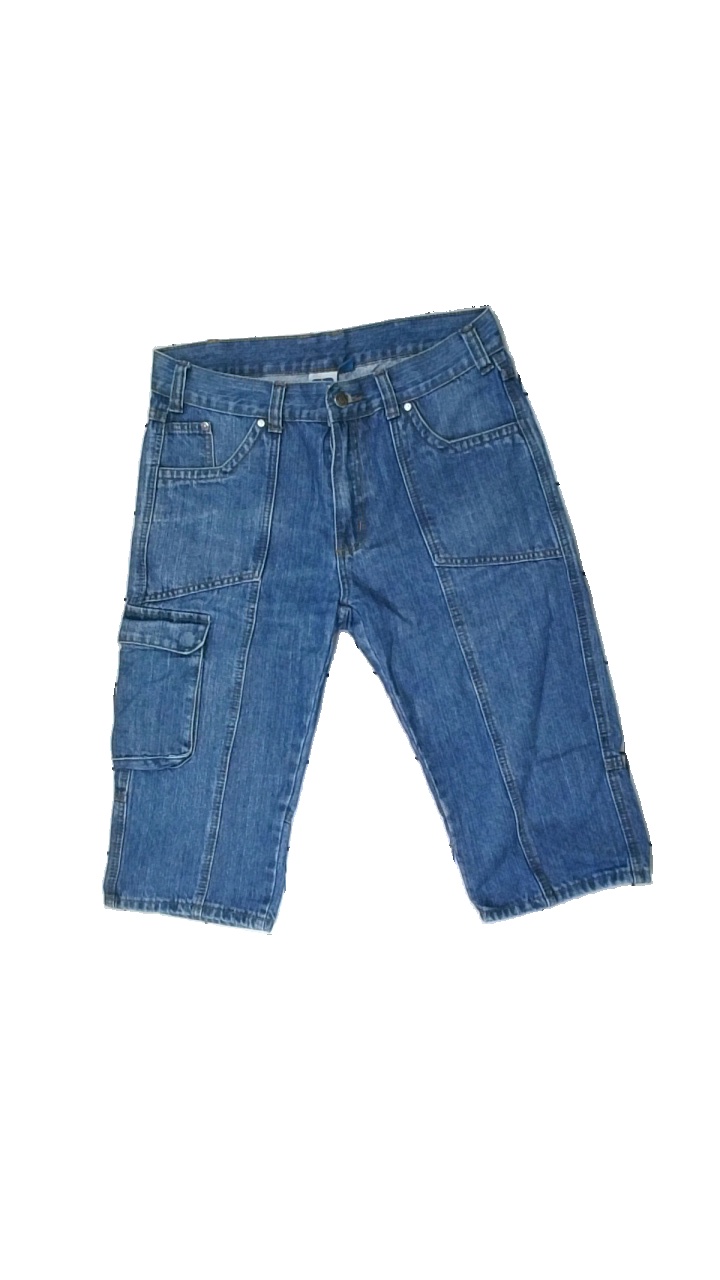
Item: Shorts (Men)
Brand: Ep Collection
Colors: Blue
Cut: Regular
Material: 100% cotton
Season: Summer
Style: Denim
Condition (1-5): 5
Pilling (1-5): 5
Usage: Reuse
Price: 50-100